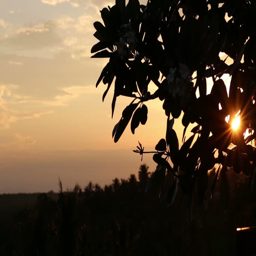
early morning sun comes up through the trees at sunrise